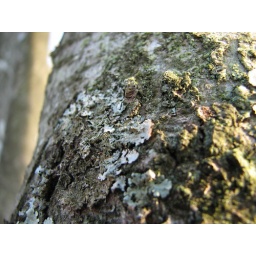
close-up on a tree with lichens in Creech forest